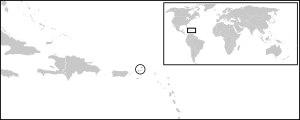
Sphaerodactylus parthenopion est une espèce de gecko connue pour être l'un des plus petits vertébrés terrestres. On le rencontre exclusivement sur trois îles des îles Vierges britanniques : Virgin Gorda, Tortola, et Mosquito Island. Il a été découvert en 1964 et semble être fortement apparenté à Sphaerodactylus nicholsi, une espèce du genre Sphaerodactylus de l’île voisine de Porto Rico. Il partage son aire de répartition avec Sphaerodactylus macrolepis, que l’on trouve dans les litières de feuilles. Sphaerodactylus parthenopion vit lui sur les coteaux secs, où il recherche cependant des microhabitats humides, notamment sous les rochers. Il est en effet mal adapté pour supporter de fortes déshydratations du fait de sa petite taille.